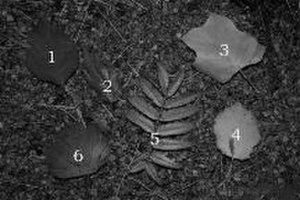
Høstfarve
1: Hvid Kornel, 2: Ild-Løn, 3: Tulipatræ, 4: Hybrid-Asp, 5: Amerikansk Røn og 6: Kvalkved.
Forklaring til billedet Høstfarver.jpg
Planternes høstfarver opstår, når det grønne klorofylfarvestof nedbrydes samtidigt med, at røde anthocyaniner og gule karotenoider bliver synlige. Ofte har farverne været der hele tiden, men de bliver særligt fremtrædende, når produktionen i bladene overstiger det, der kan transporteres væk til resten af planten.